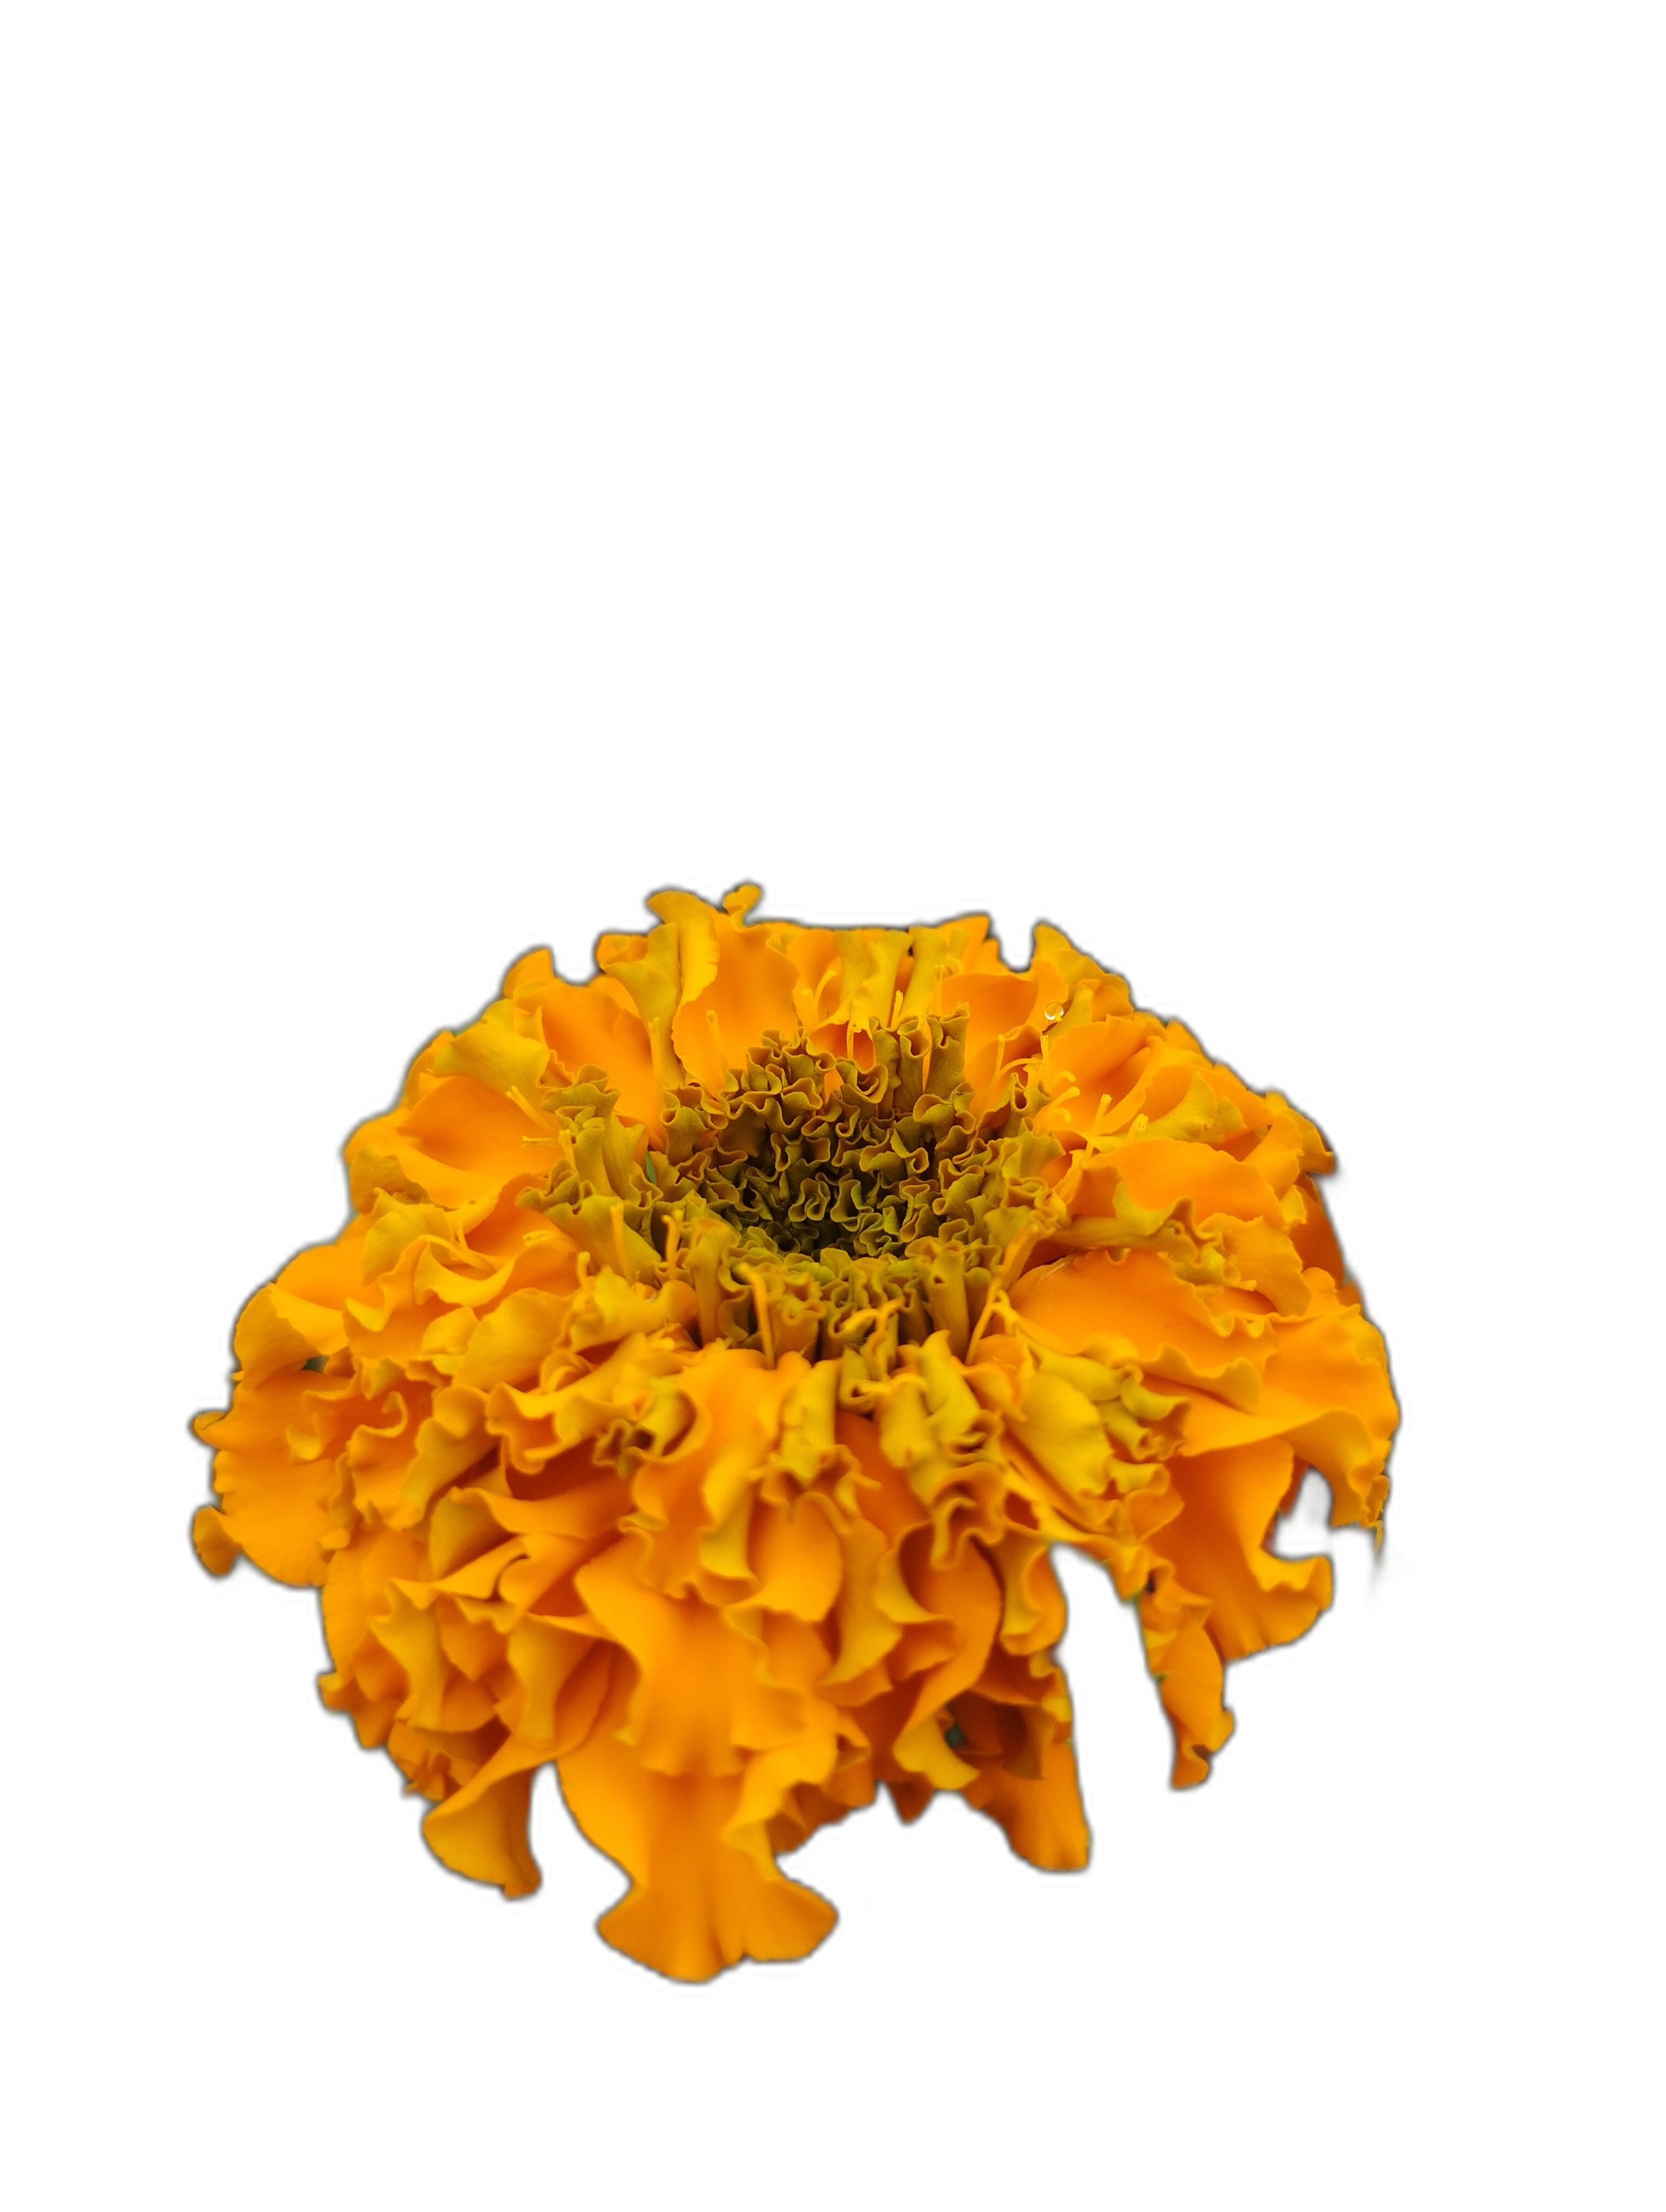
Label: Marigold